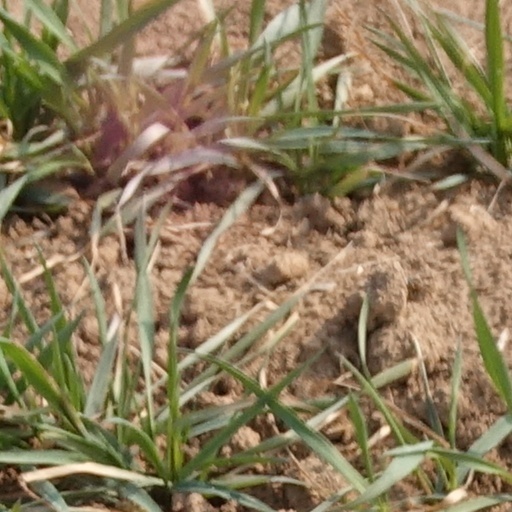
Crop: wheat